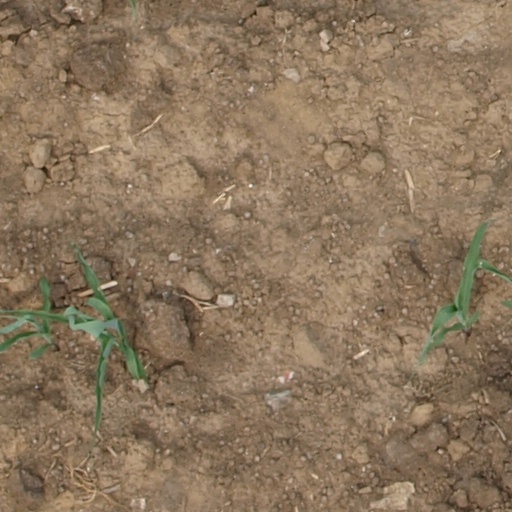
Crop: maize; corn